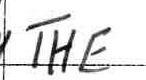
Label: the